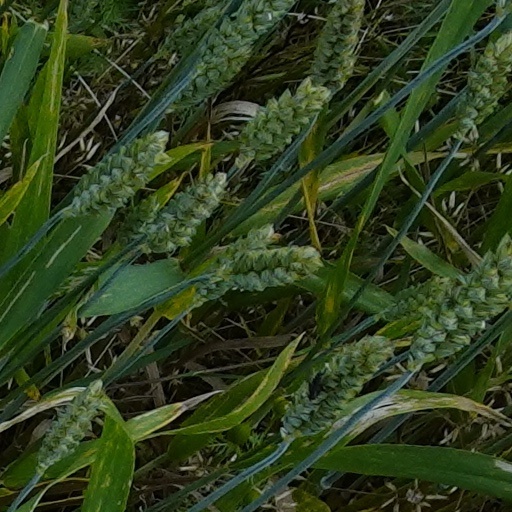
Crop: wheat